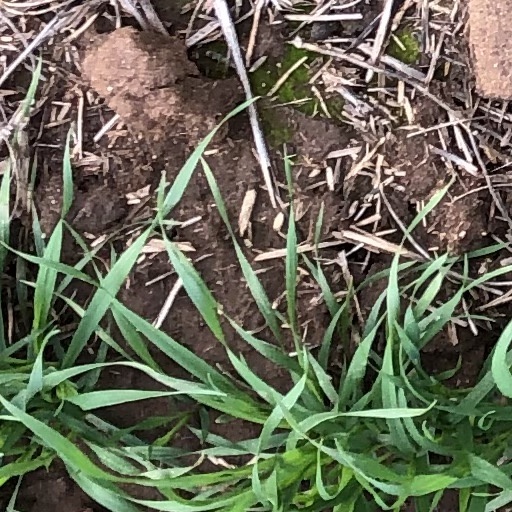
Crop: wheat